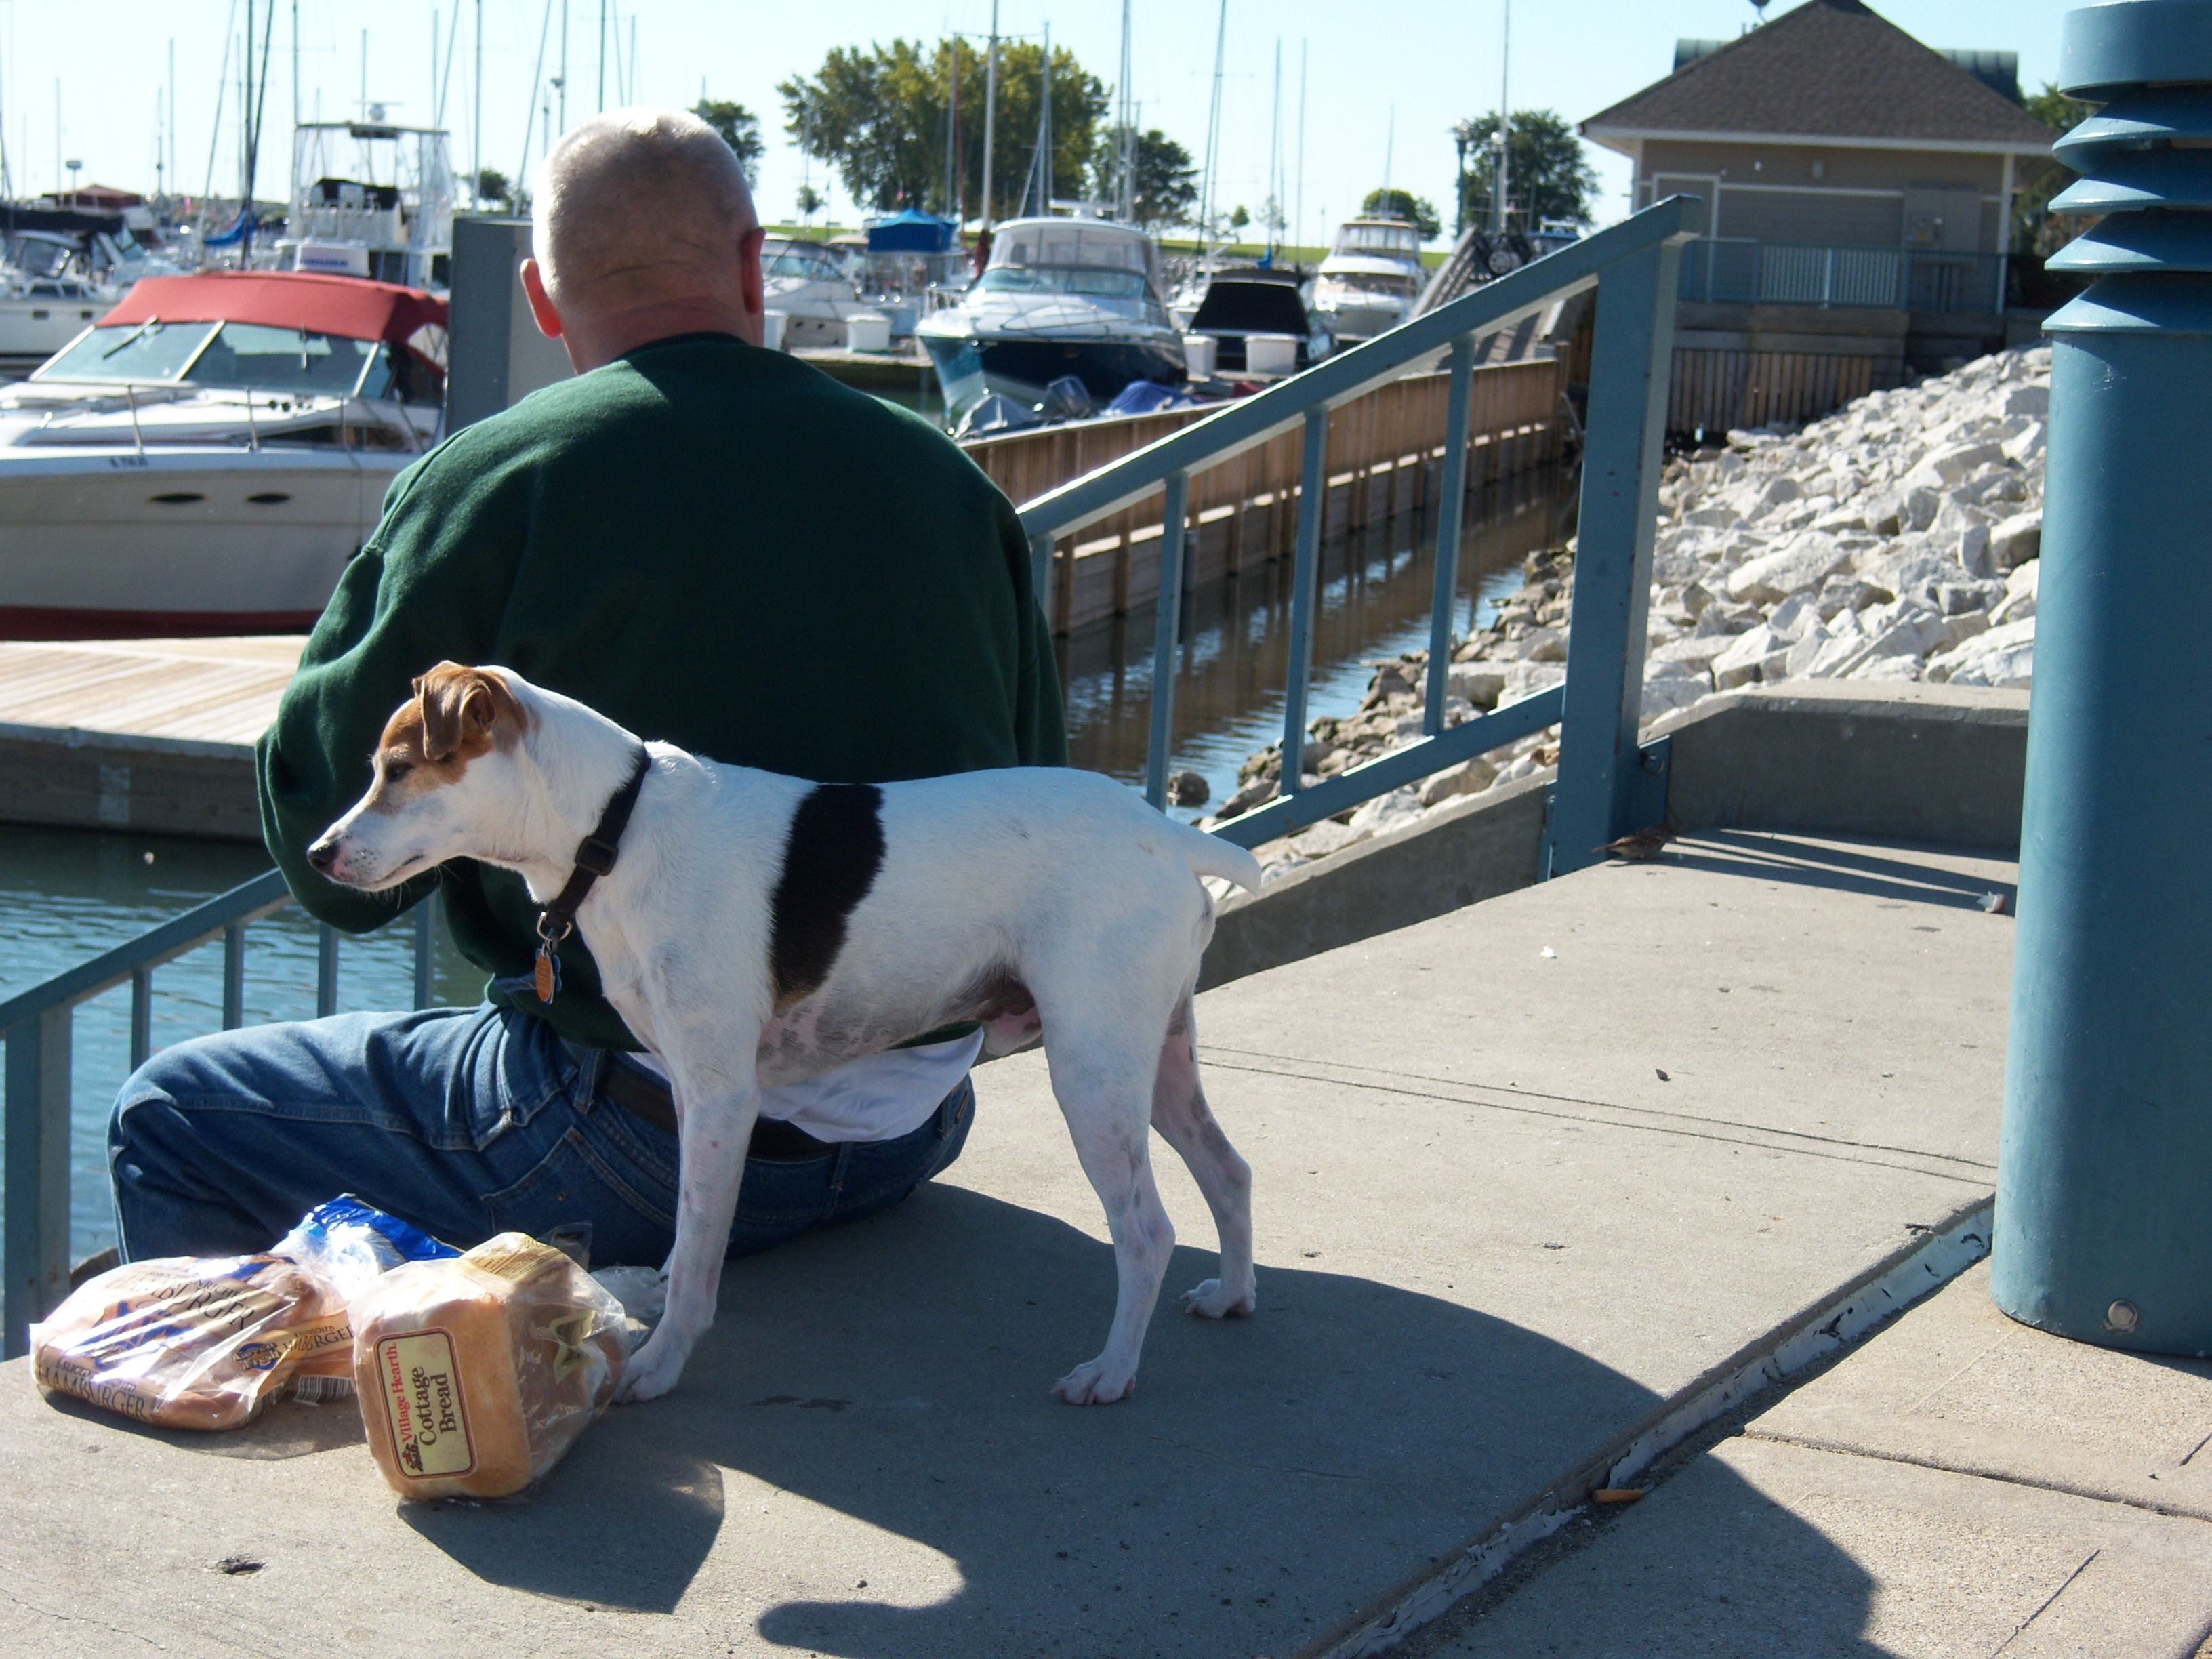
dog, mammal, vertebrate, wisconsin, kenoshacounty, kenosha, animal shelter, street dog, dog like mammal